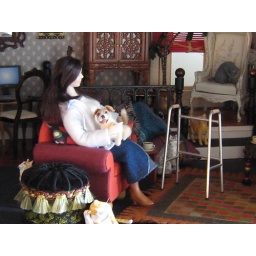
Cats by Sue Veeder, dog by Annie Willis, doll by Katy-Sue, ottoman by Rainbow Hand, rug and chair by Patricia Richards.